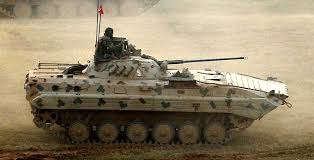
Label: BMP-2